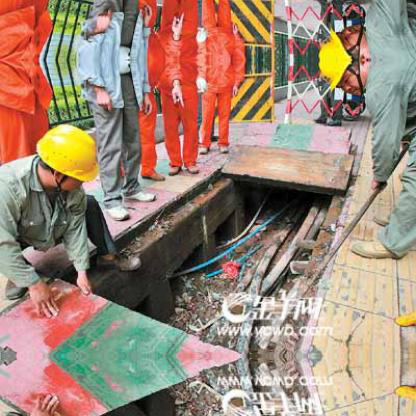
Objects in the image:
label: helmet
label: helmet
label: person
label: person
label: helmet
label: person